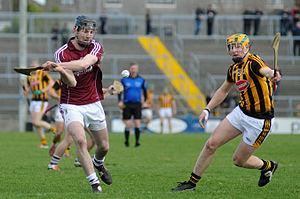
Cet article recense les pratiques inscrites au patrimoine culturel immatériel en Irlande.